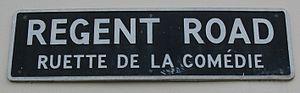
Ruette de la Comédie
L'histoire du théâtre à Jersey nous est connue surtout depuis le XVIIIᵉ siècle en raison de l'instauration d'une loi, établie par les États de Jersey, encadrant le genre théâtral sur l'île de Jersey.